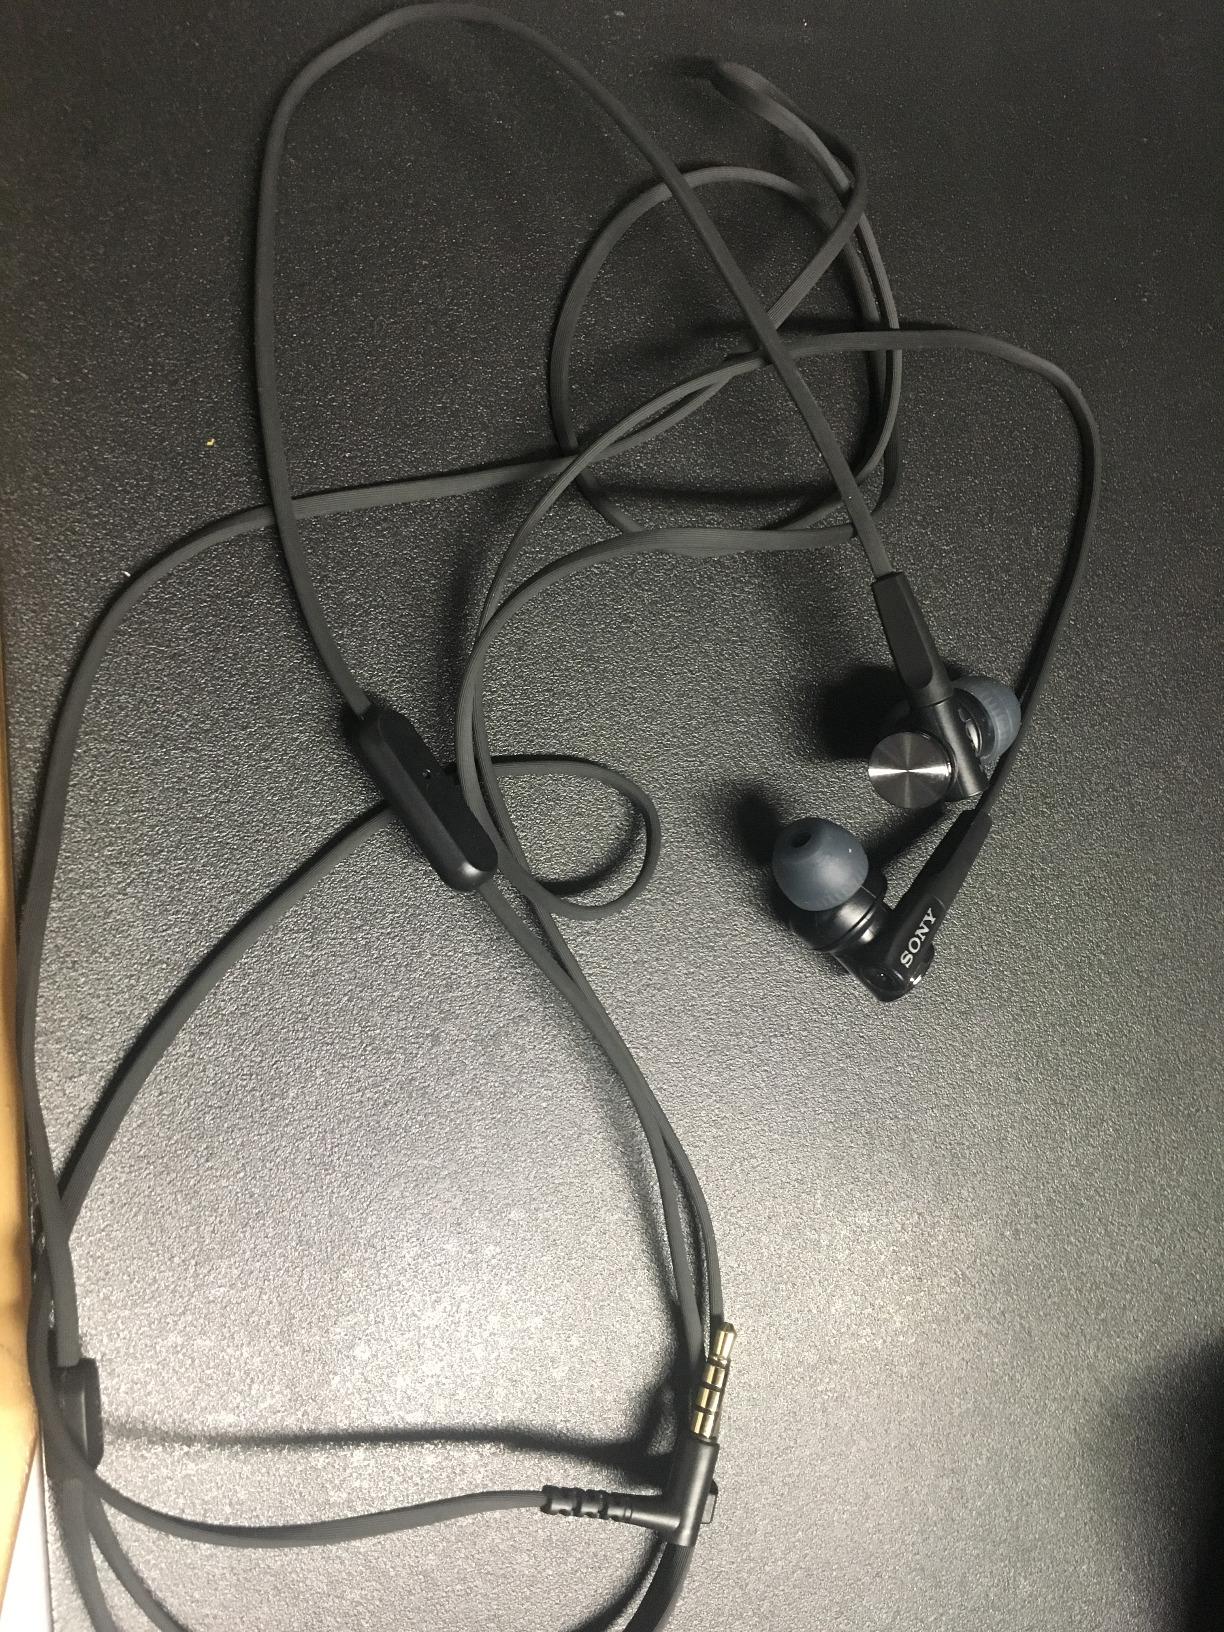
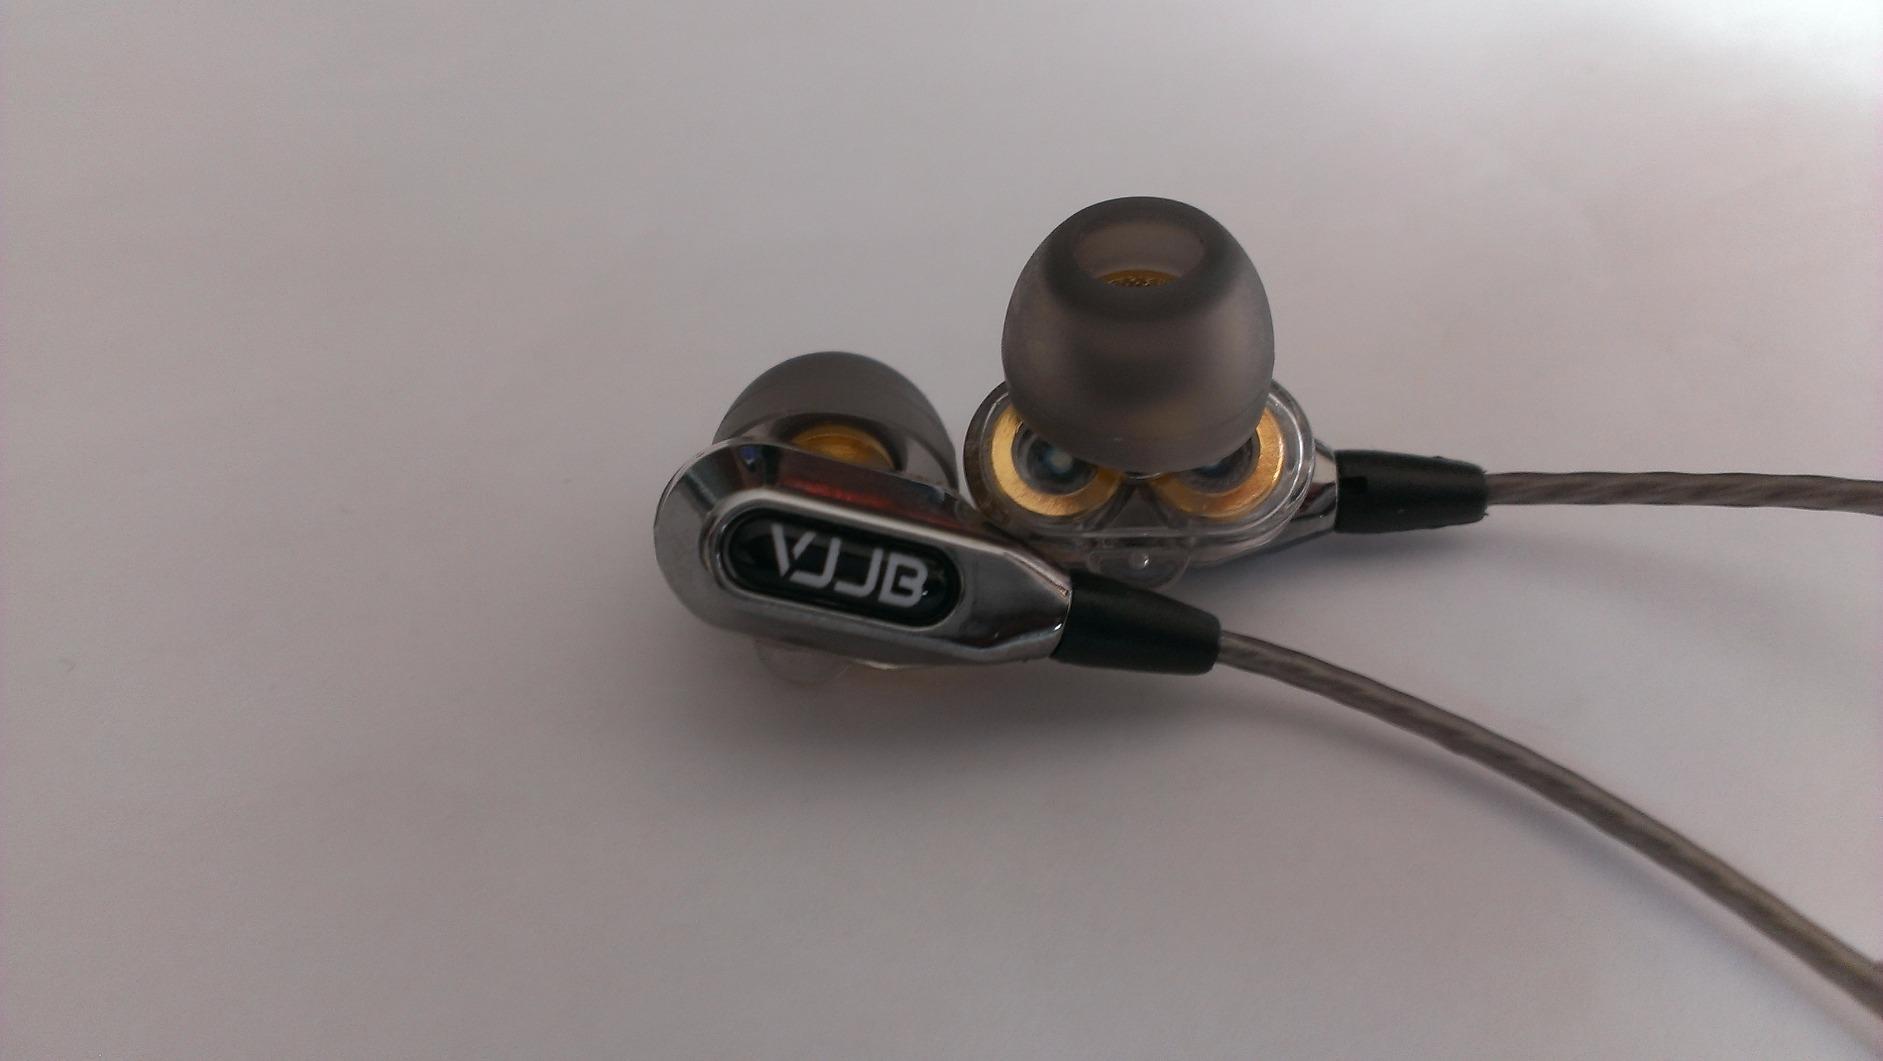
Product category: headphones
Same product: no